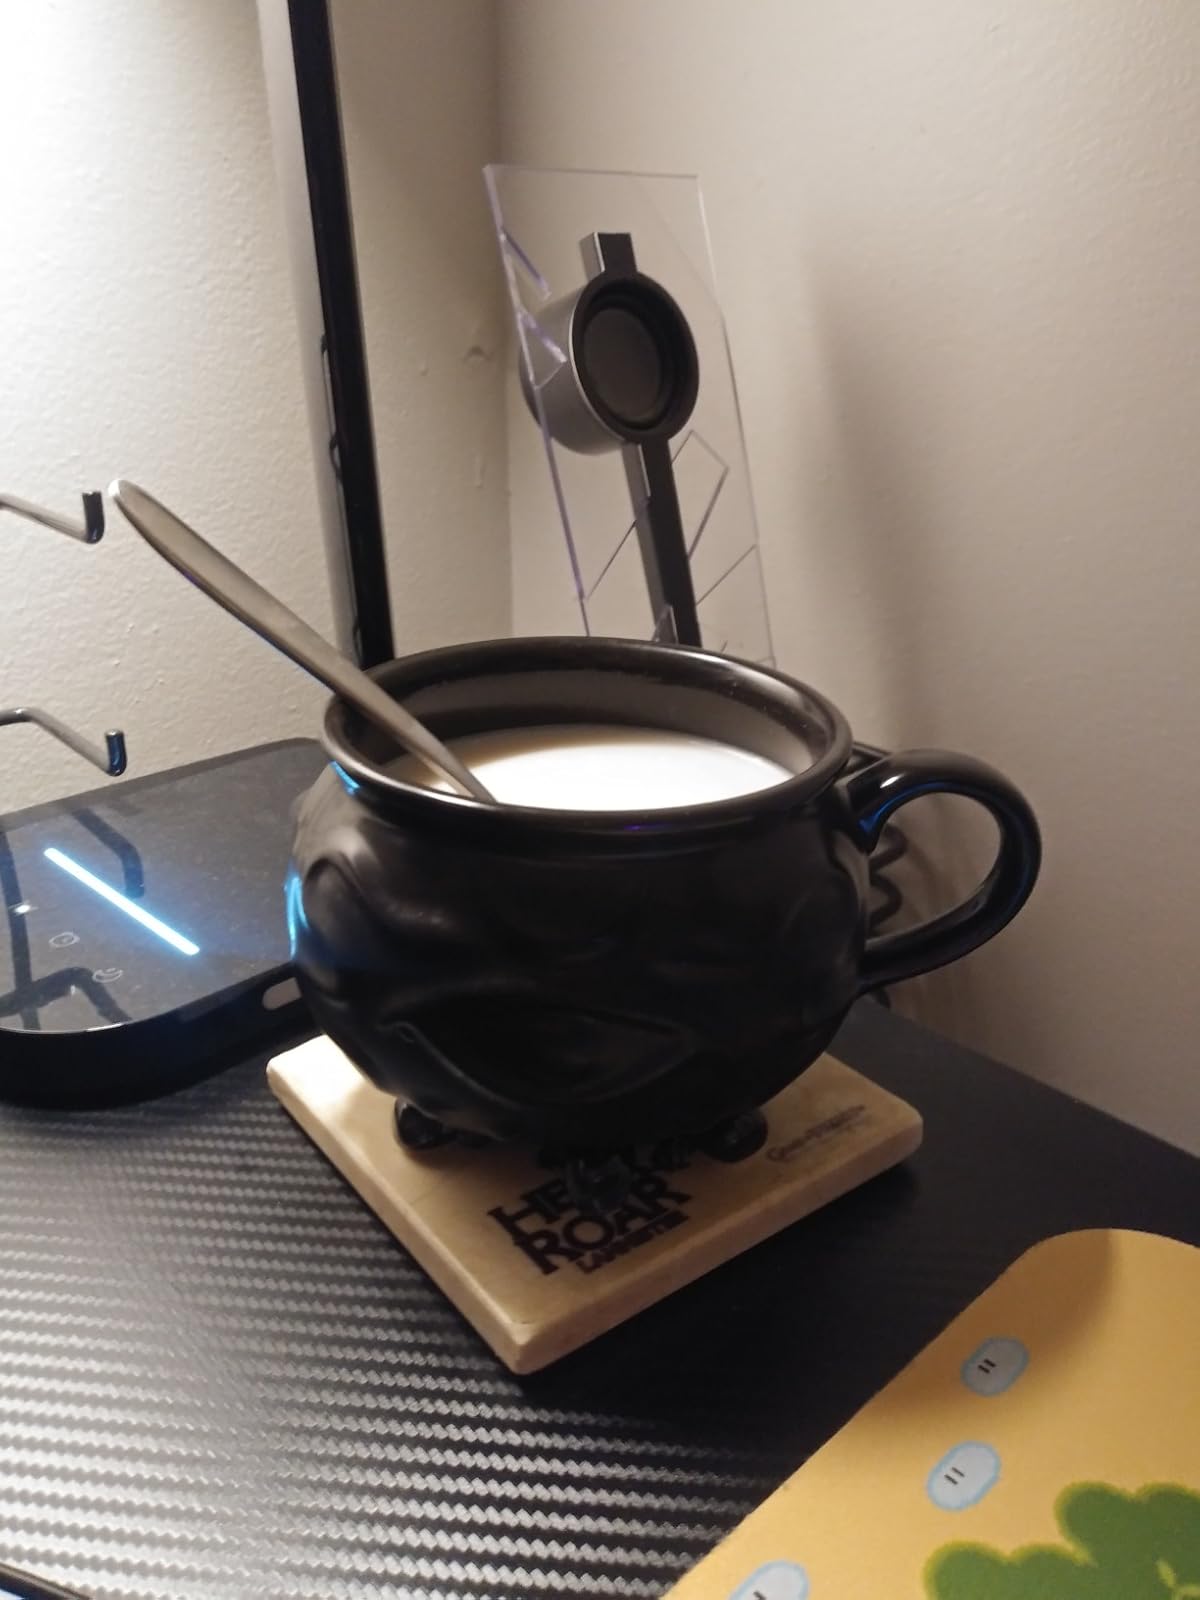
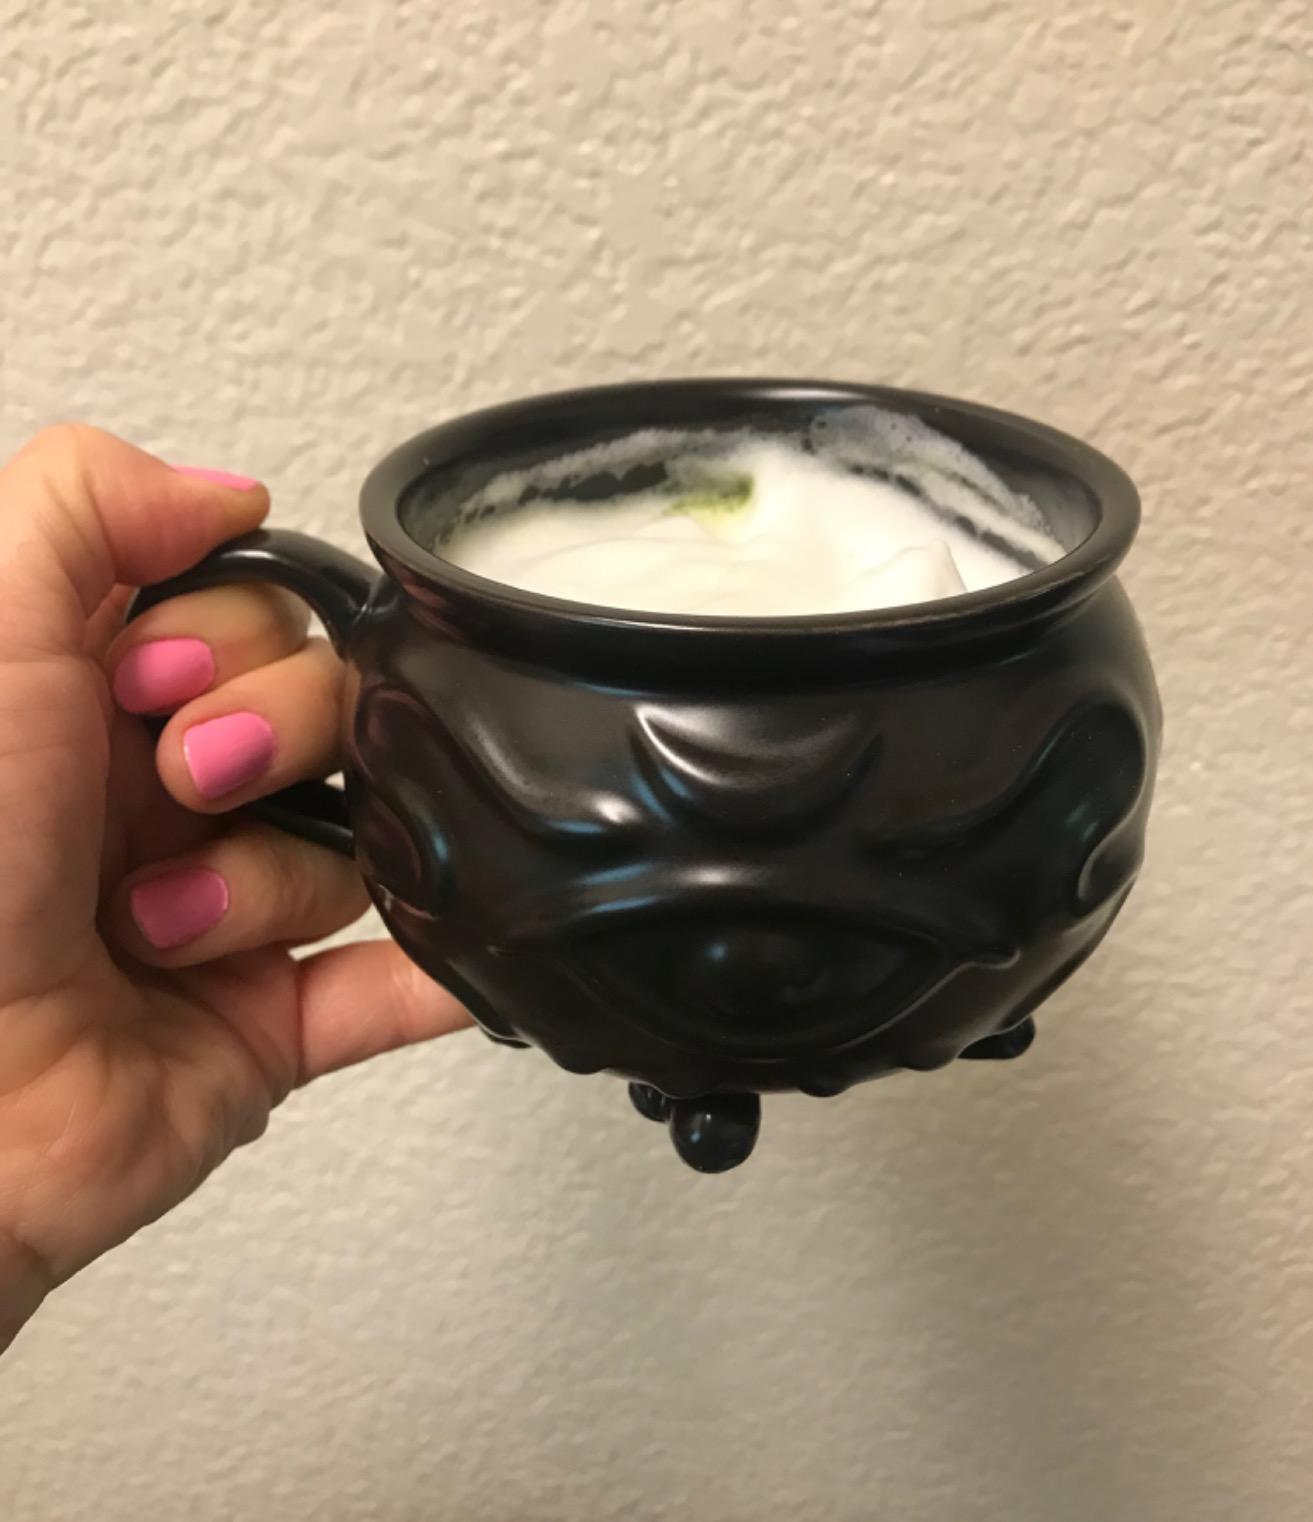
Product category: items_mug
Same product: yes